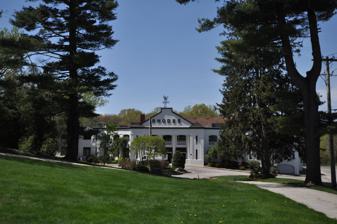
Building: Rhodes-on-the Pawtuxet
Country: United States of America
Year built: 1915
United States historic place Rhodes-on-the Pawtuxet Ballroom and Gazebo U.S. National Register of Historic Places Show map of Rhode Island Show map of the United States Location Rhodes Pl., Cranston, Rhode Island Coordinates 41°46′4″N 71°23′32″W / 41.76778°N 71.39222°W / 41.76778; -71.39222 Built 1915 Architect John F. O'Malley ; Harry A. Lewis Architectural style Classical Revival NRHP reference No. 78000007 Added to NRHP December 12, 1978 Rhodes-on-the Pawtuxet is a historic recreational complex at Rhodes Place, on the Pawtuxet River in Cranston, Rhode Island .  Originally consisting of a series of buildings, including a stateroom, pavilion, and waterfront facilities, today only a ballroom and gazebo survive.  The ballroom is a Classical Revival building designed by architects John F. O'Malley and Harry A. Lewis and built in 1915, after the entire complex, except for the stateroom and gazebo, was destroyed by fire.  The stateroom burned in 1977.  The gazebo was built c. 1880, and has long been a local landmark, with trademark Queen Anne scrollwork and turned corner posts. These surviving structures were listed on the National Register of Historic Places in 1978. See also Wikimedia Commons has media related to Rhodes-on-the-Pawtuxet . National Register of Historic Places listings in Providence County, Rhode Island References